White-browed shrike-babbler

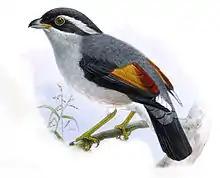
Illustration of a male "P. a. aeralatus"

The white-browed shrike-babbler is sexually dimorphic. There are many variations between the populations and some are more distinctive than others but they may not be easy to diagnose in the field. In general appearance it is very similar to the Himalayan shrike-babbler but all subspecies with the exception of "validirostris" have the tertials of males partly coloured rufous and partly fulvous.